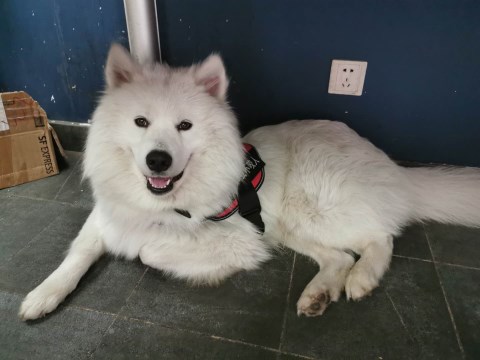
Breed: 2192-n000088-Samoyed